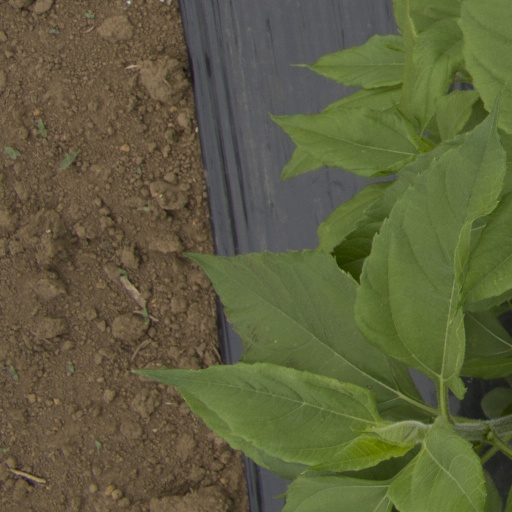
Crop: Jerusalem artichoke